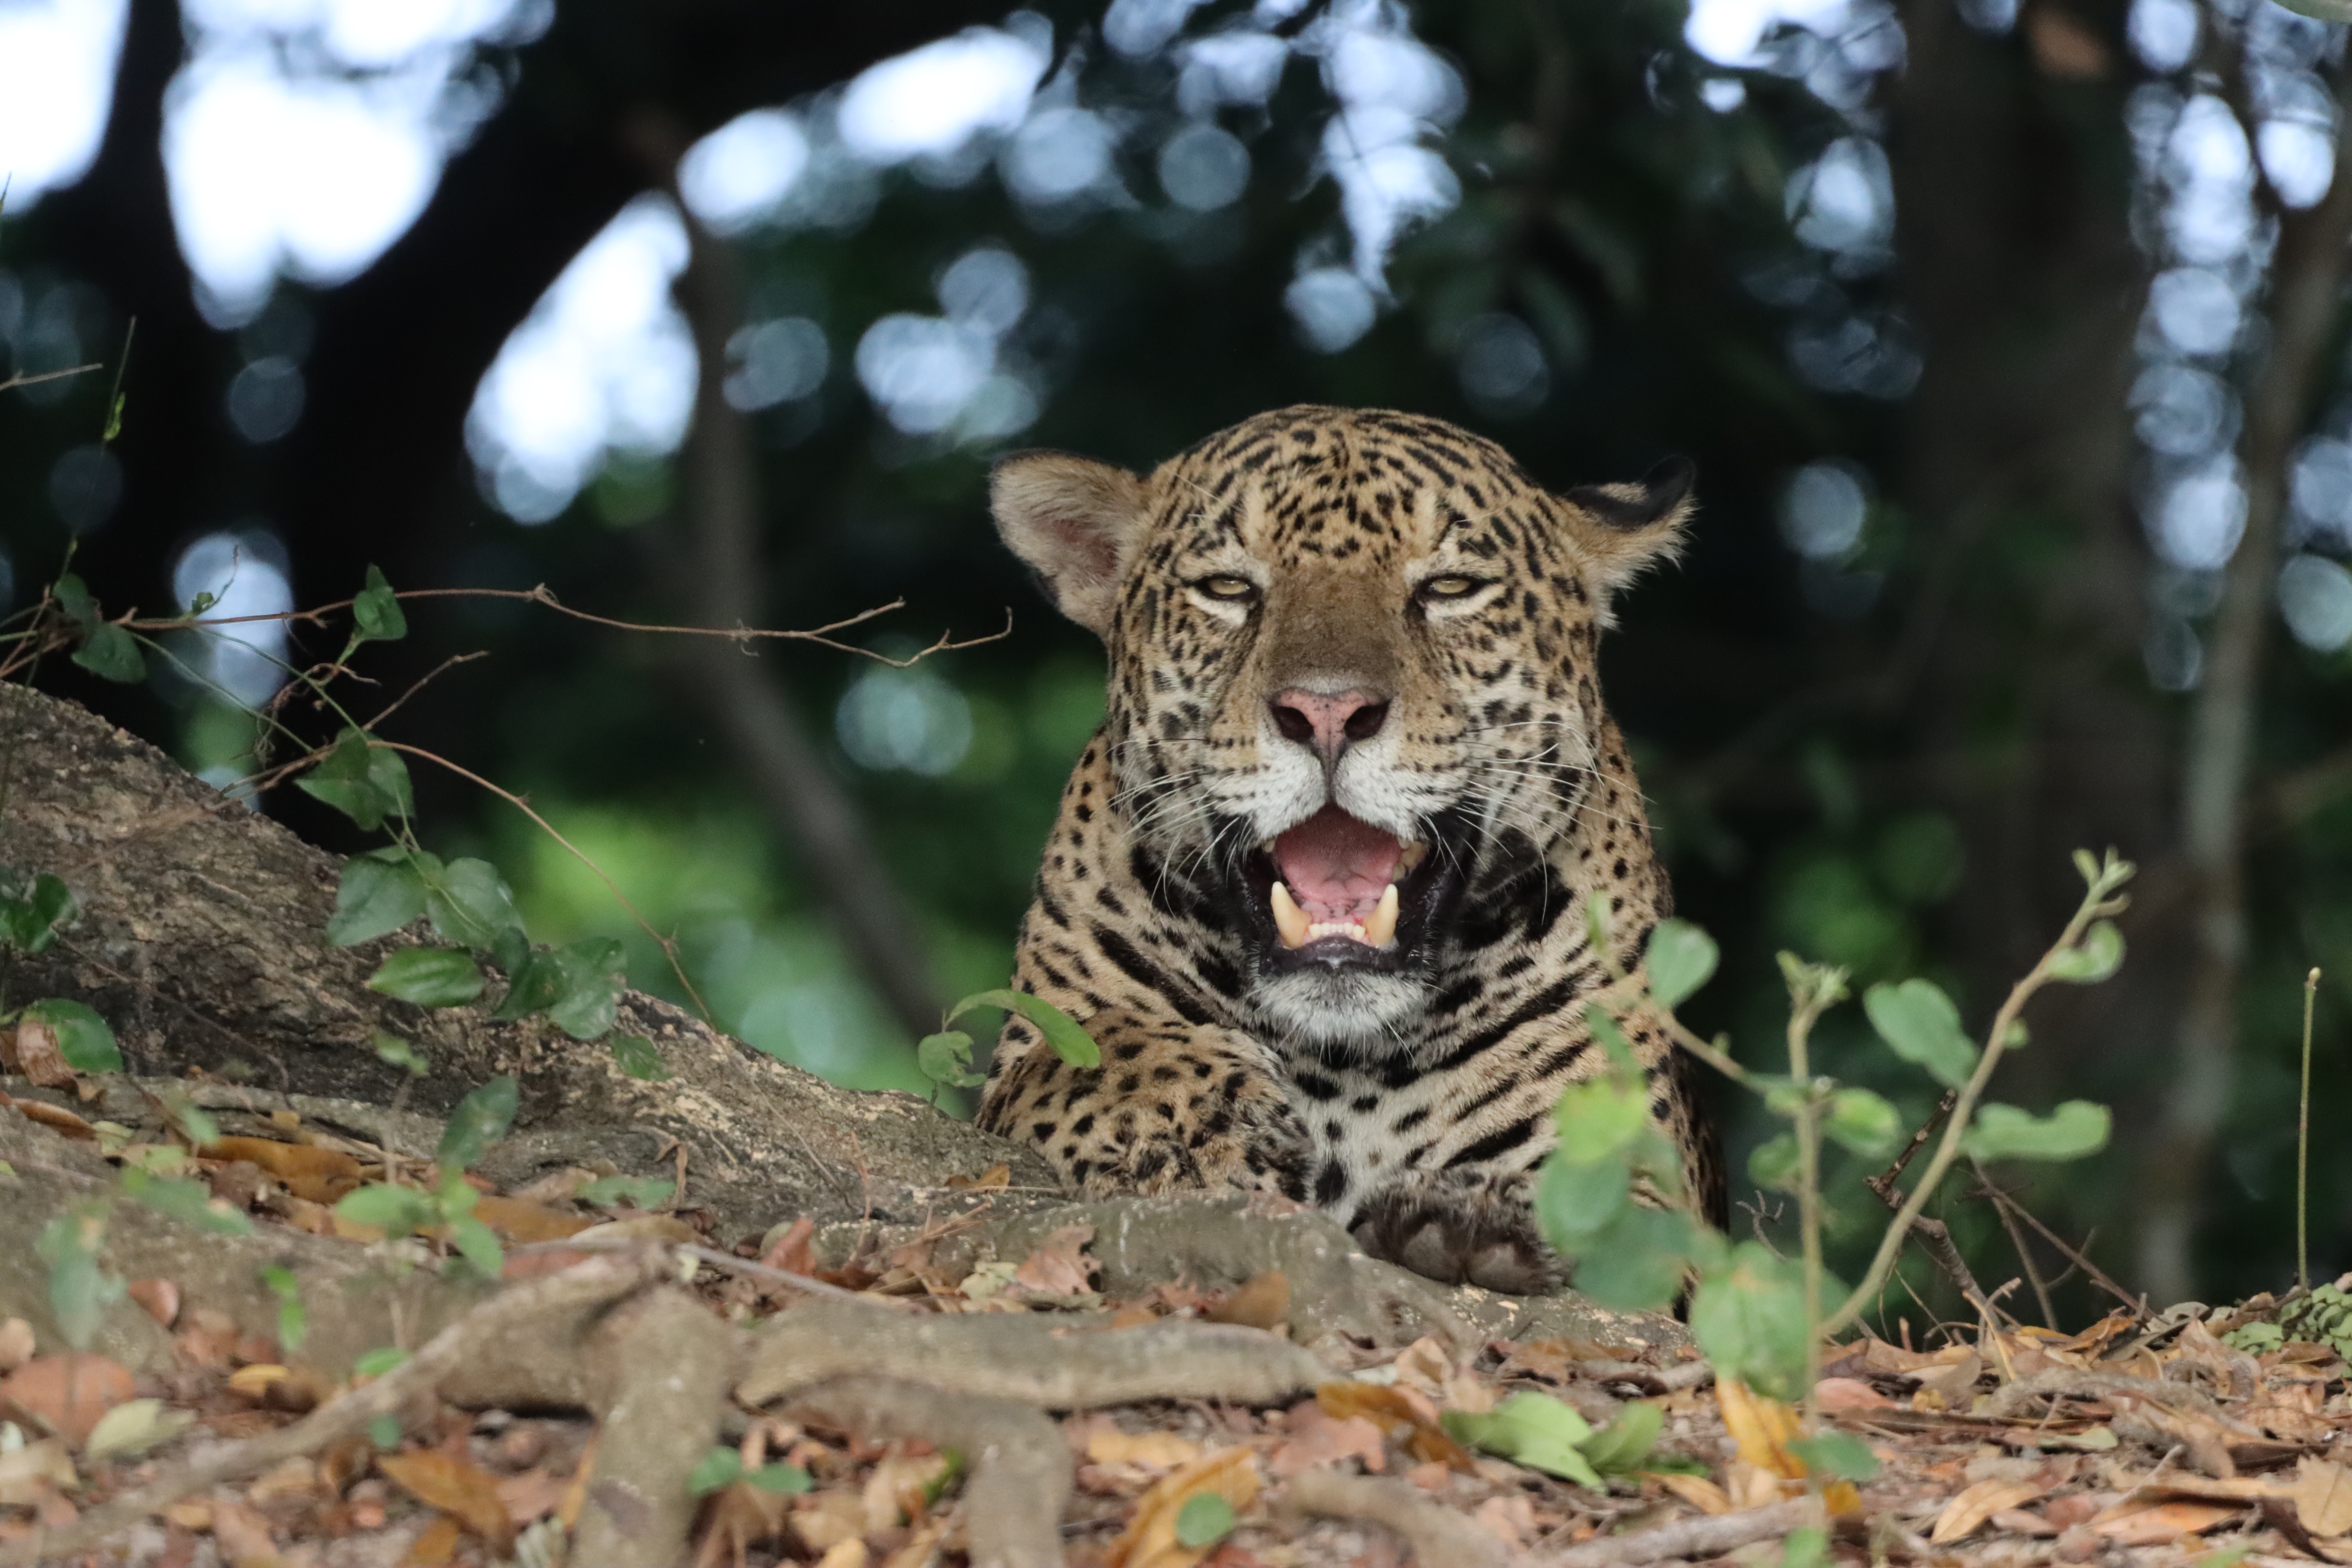
Jaguar: Bagua